Simcoe Island

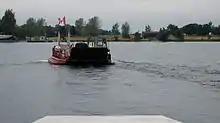
Cable ferry from Wolfe Island to Simcoe Island

Simcoe Island is a small island approximately long, and across at its widest point, in Lake Ontario, just off Wolfe Island, close to Kingston, Ontario, and Amherst Island.